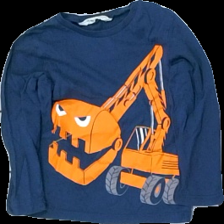
View: front
Type: Top
Category: Children
Brand: H&M
Colors: Blue, Orange, White, Grey
Material: 100% bomull
Pattern: Other
Cut: C-collar
Size: 98
Season: All
Stains: Minor
Damage: lite smutsigt vid ärmsluten
Damage location: middle right
Damage 2: lite smutsigt vid ärmsluten
Damage 2 location: middle left
Price range: <50
Recommended usage: Reuse
Description: långärmad tröja med tryck